Virgil Goode 2012 presidential campaign

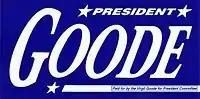
Logo from the early stages of Goode's candidacy

Shortly after joining, Goode moved up in the Constitution Party ranks. Party founder and Virginia chairman Howard Phillips named him to the National Committee in 2010, and in November of that year, National Committee Chairman Jim Clymer appointed him to the party's executive committee. The moves encouraged rumors that he was considering a 2012 presidential run. Such speculation continued in 2011, as Goode increased his visibility in paleoconservative circles. He participated in a Conservative Political Action Conference (CPAC) panel arguing against both illegal and legal immigration, and wrote an article for "The American Conservative" opposing the passage of the South Korea–United States Free Trade Agreement. In April 2011, after Goode delivered a speech at a Constitution Party meeting, the Constitution Party National Committee unanimously passed a resolution asking him to seek their presidential nomination. In a press release, the party said that he had "expressed a strong interest" in the nomination. Thereafter, Goode told "The Roanoke Times" that he would "consider it as the year progresses". Clymer informed the publication that "There's nothing that I can see now that would prevent him from getting the nomination were he to say he indeed wants it."